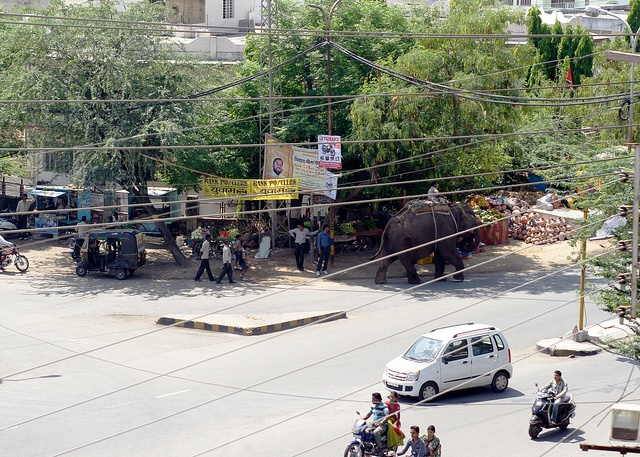
An elephant walking down a busy city street.
This is a picture of an intersection that appears to be in India.
a busy intersection with an elephant and people on various vehicles.
An elephant roams the streets of a busy city
A city area in India with a person riding an elephant and several vehicles.
A city street in India with a few vehicles and a person riding an elephant.